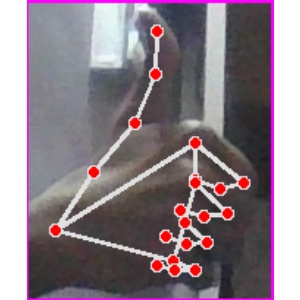
अक्षर: थ